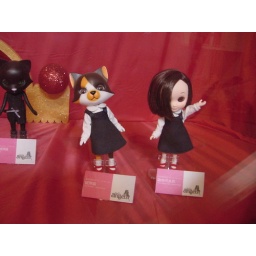
i think i took this in taiwan, i have no idea what cat girl is all about, but i like her...